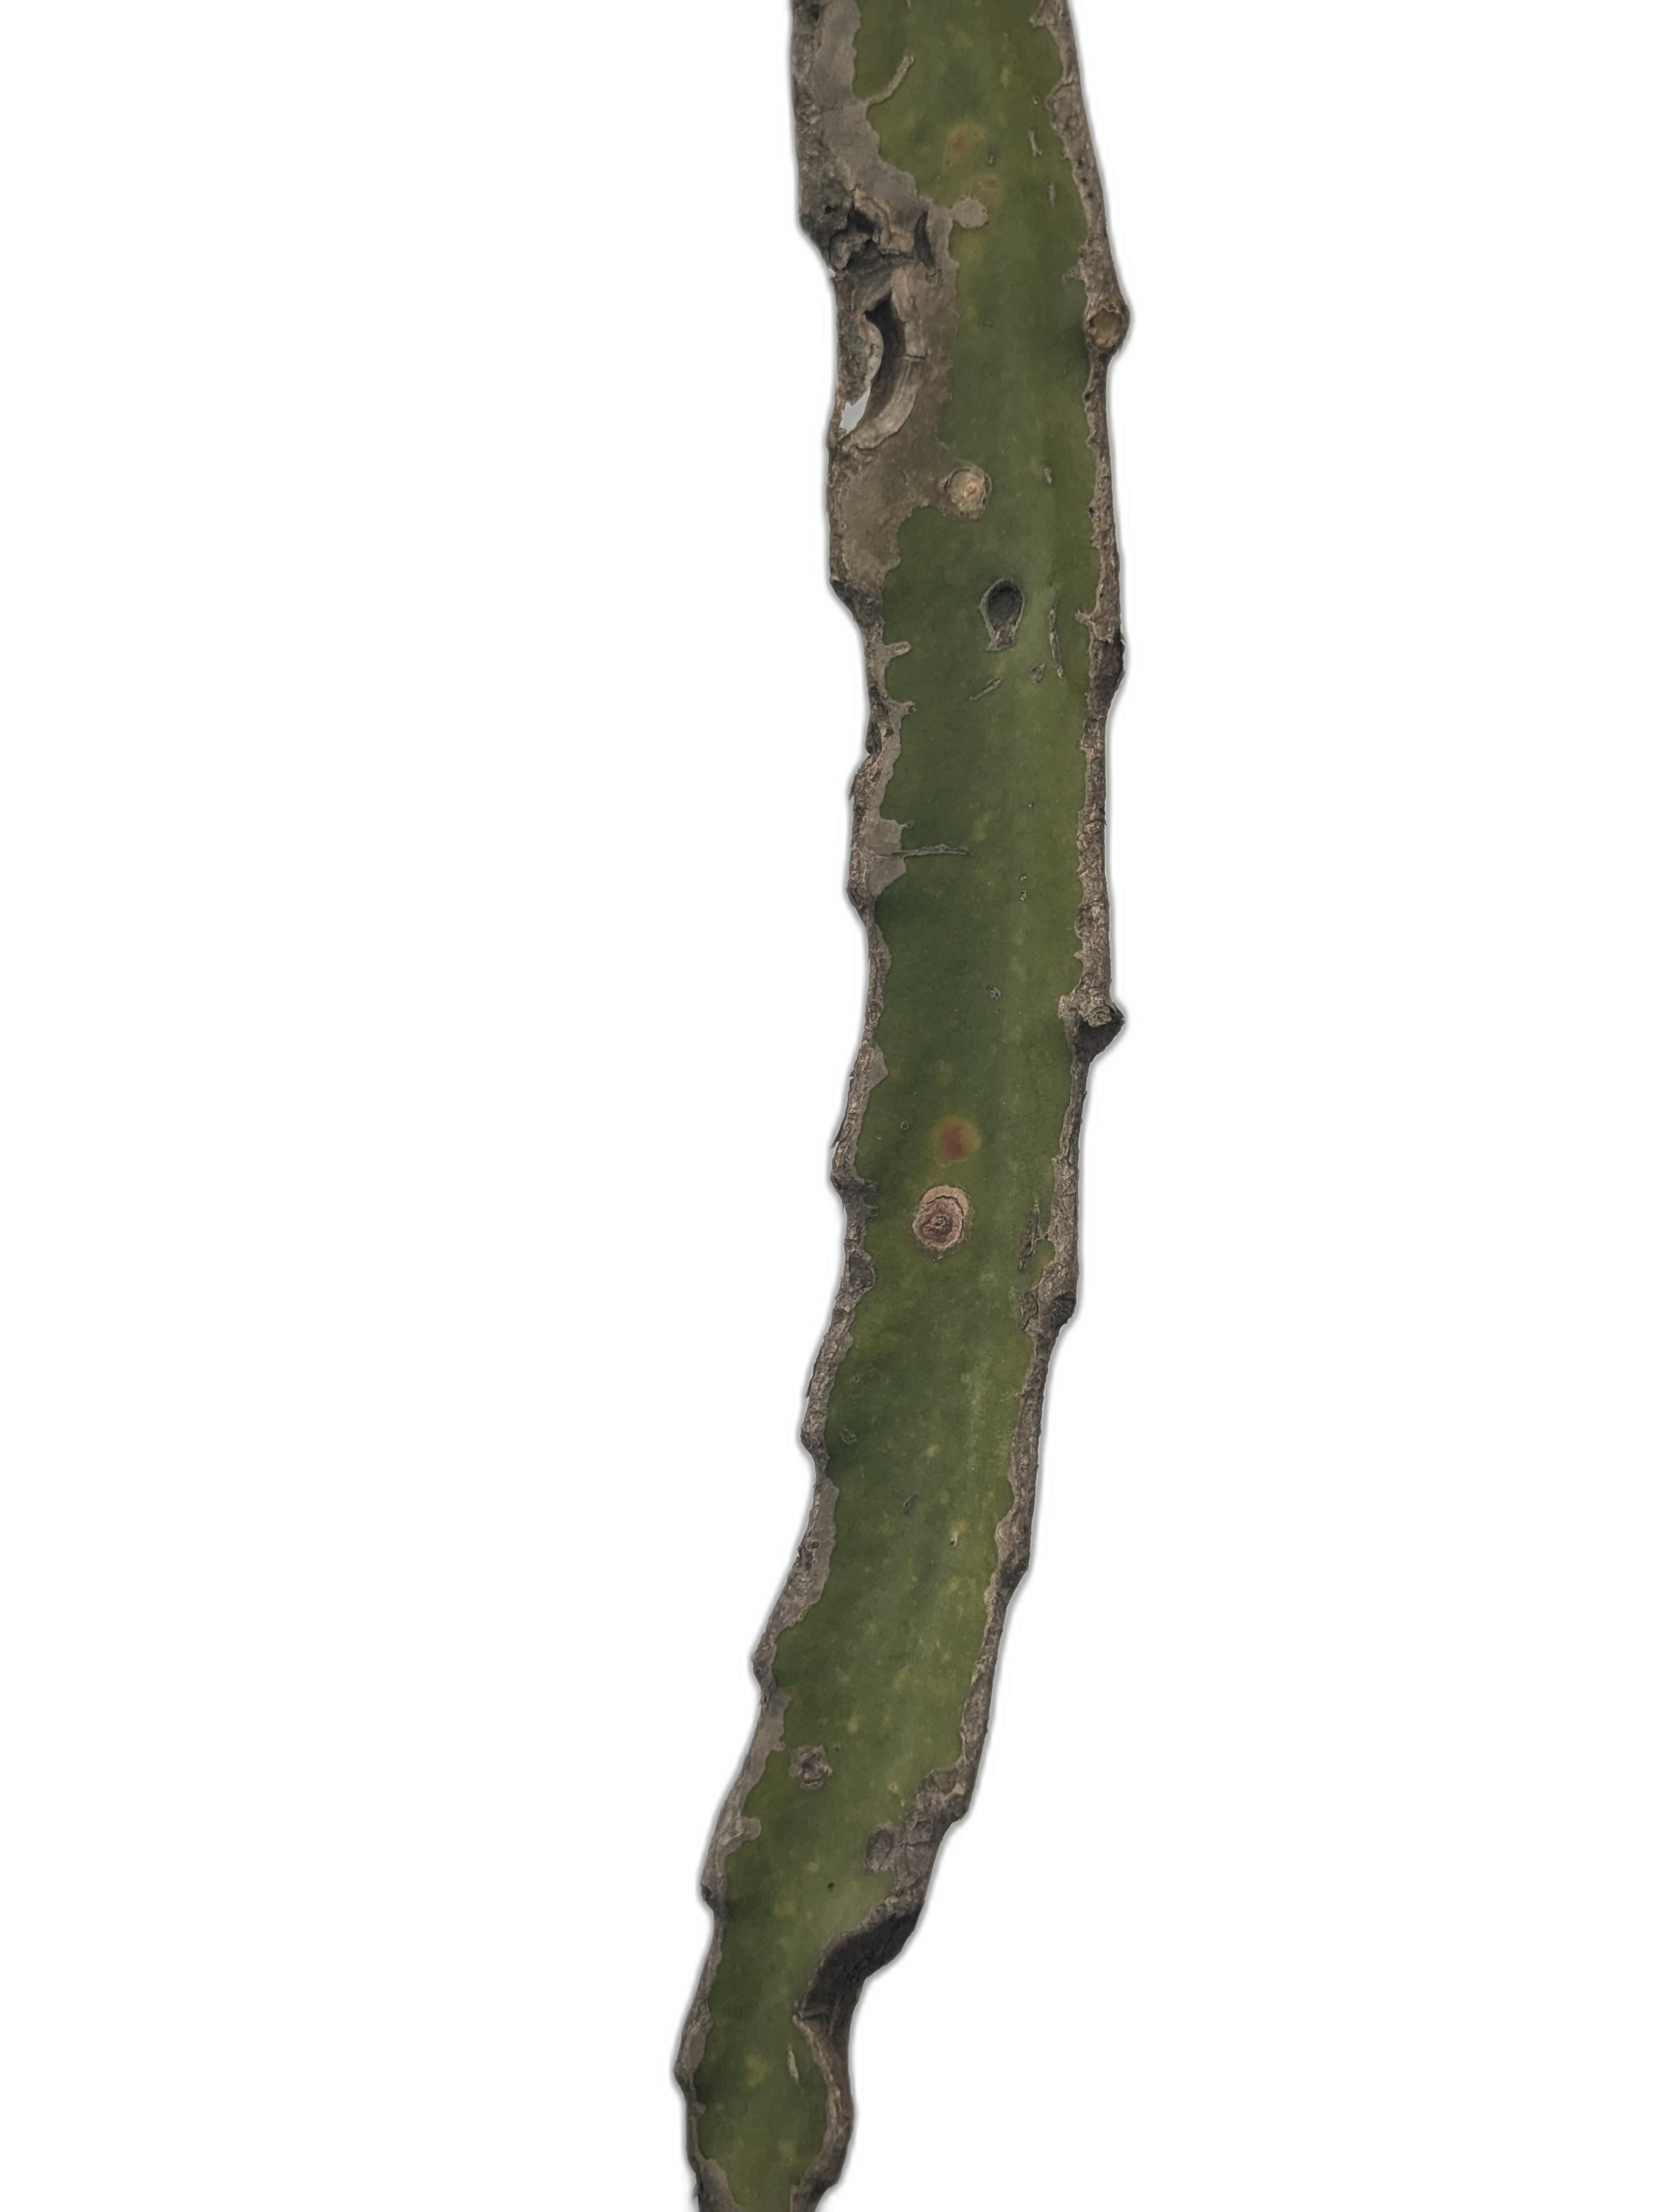
Label: Bad leaf